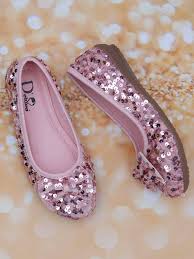
Label: Ballet Flat